Arthur Anderson (businessman)

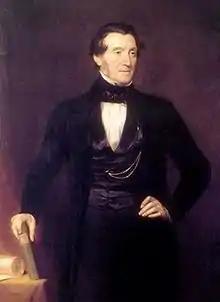
Arthur Anderson (businessman)

Arthur Anderson (19 February 1792 in Shetland – 27 February 1868 in London) was a Scottish businessman and Whig politician. He was co-founder of the Peninsular and Oriental Steam Navigation Company (P&O).